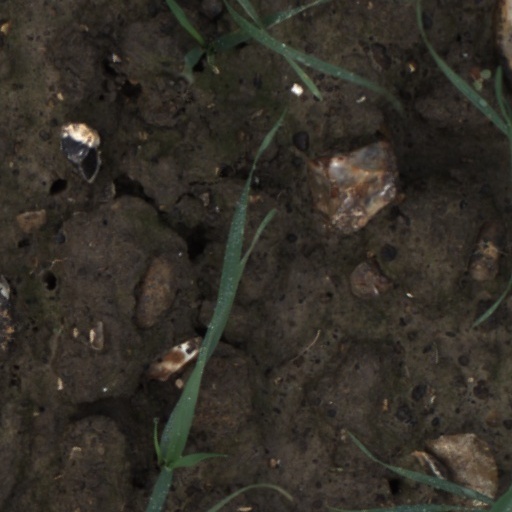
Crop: wheat